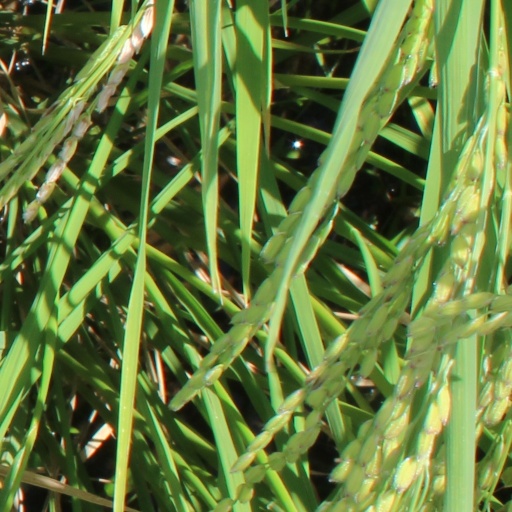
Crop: rice